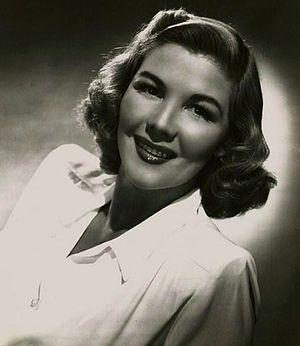
Veda Ann Borg est une actrice américaine, née le 11 janvier 1915 à Boston, morte d'un cancer le 16 août 1973 à Los Angeles — Quartier d'Hollywood.